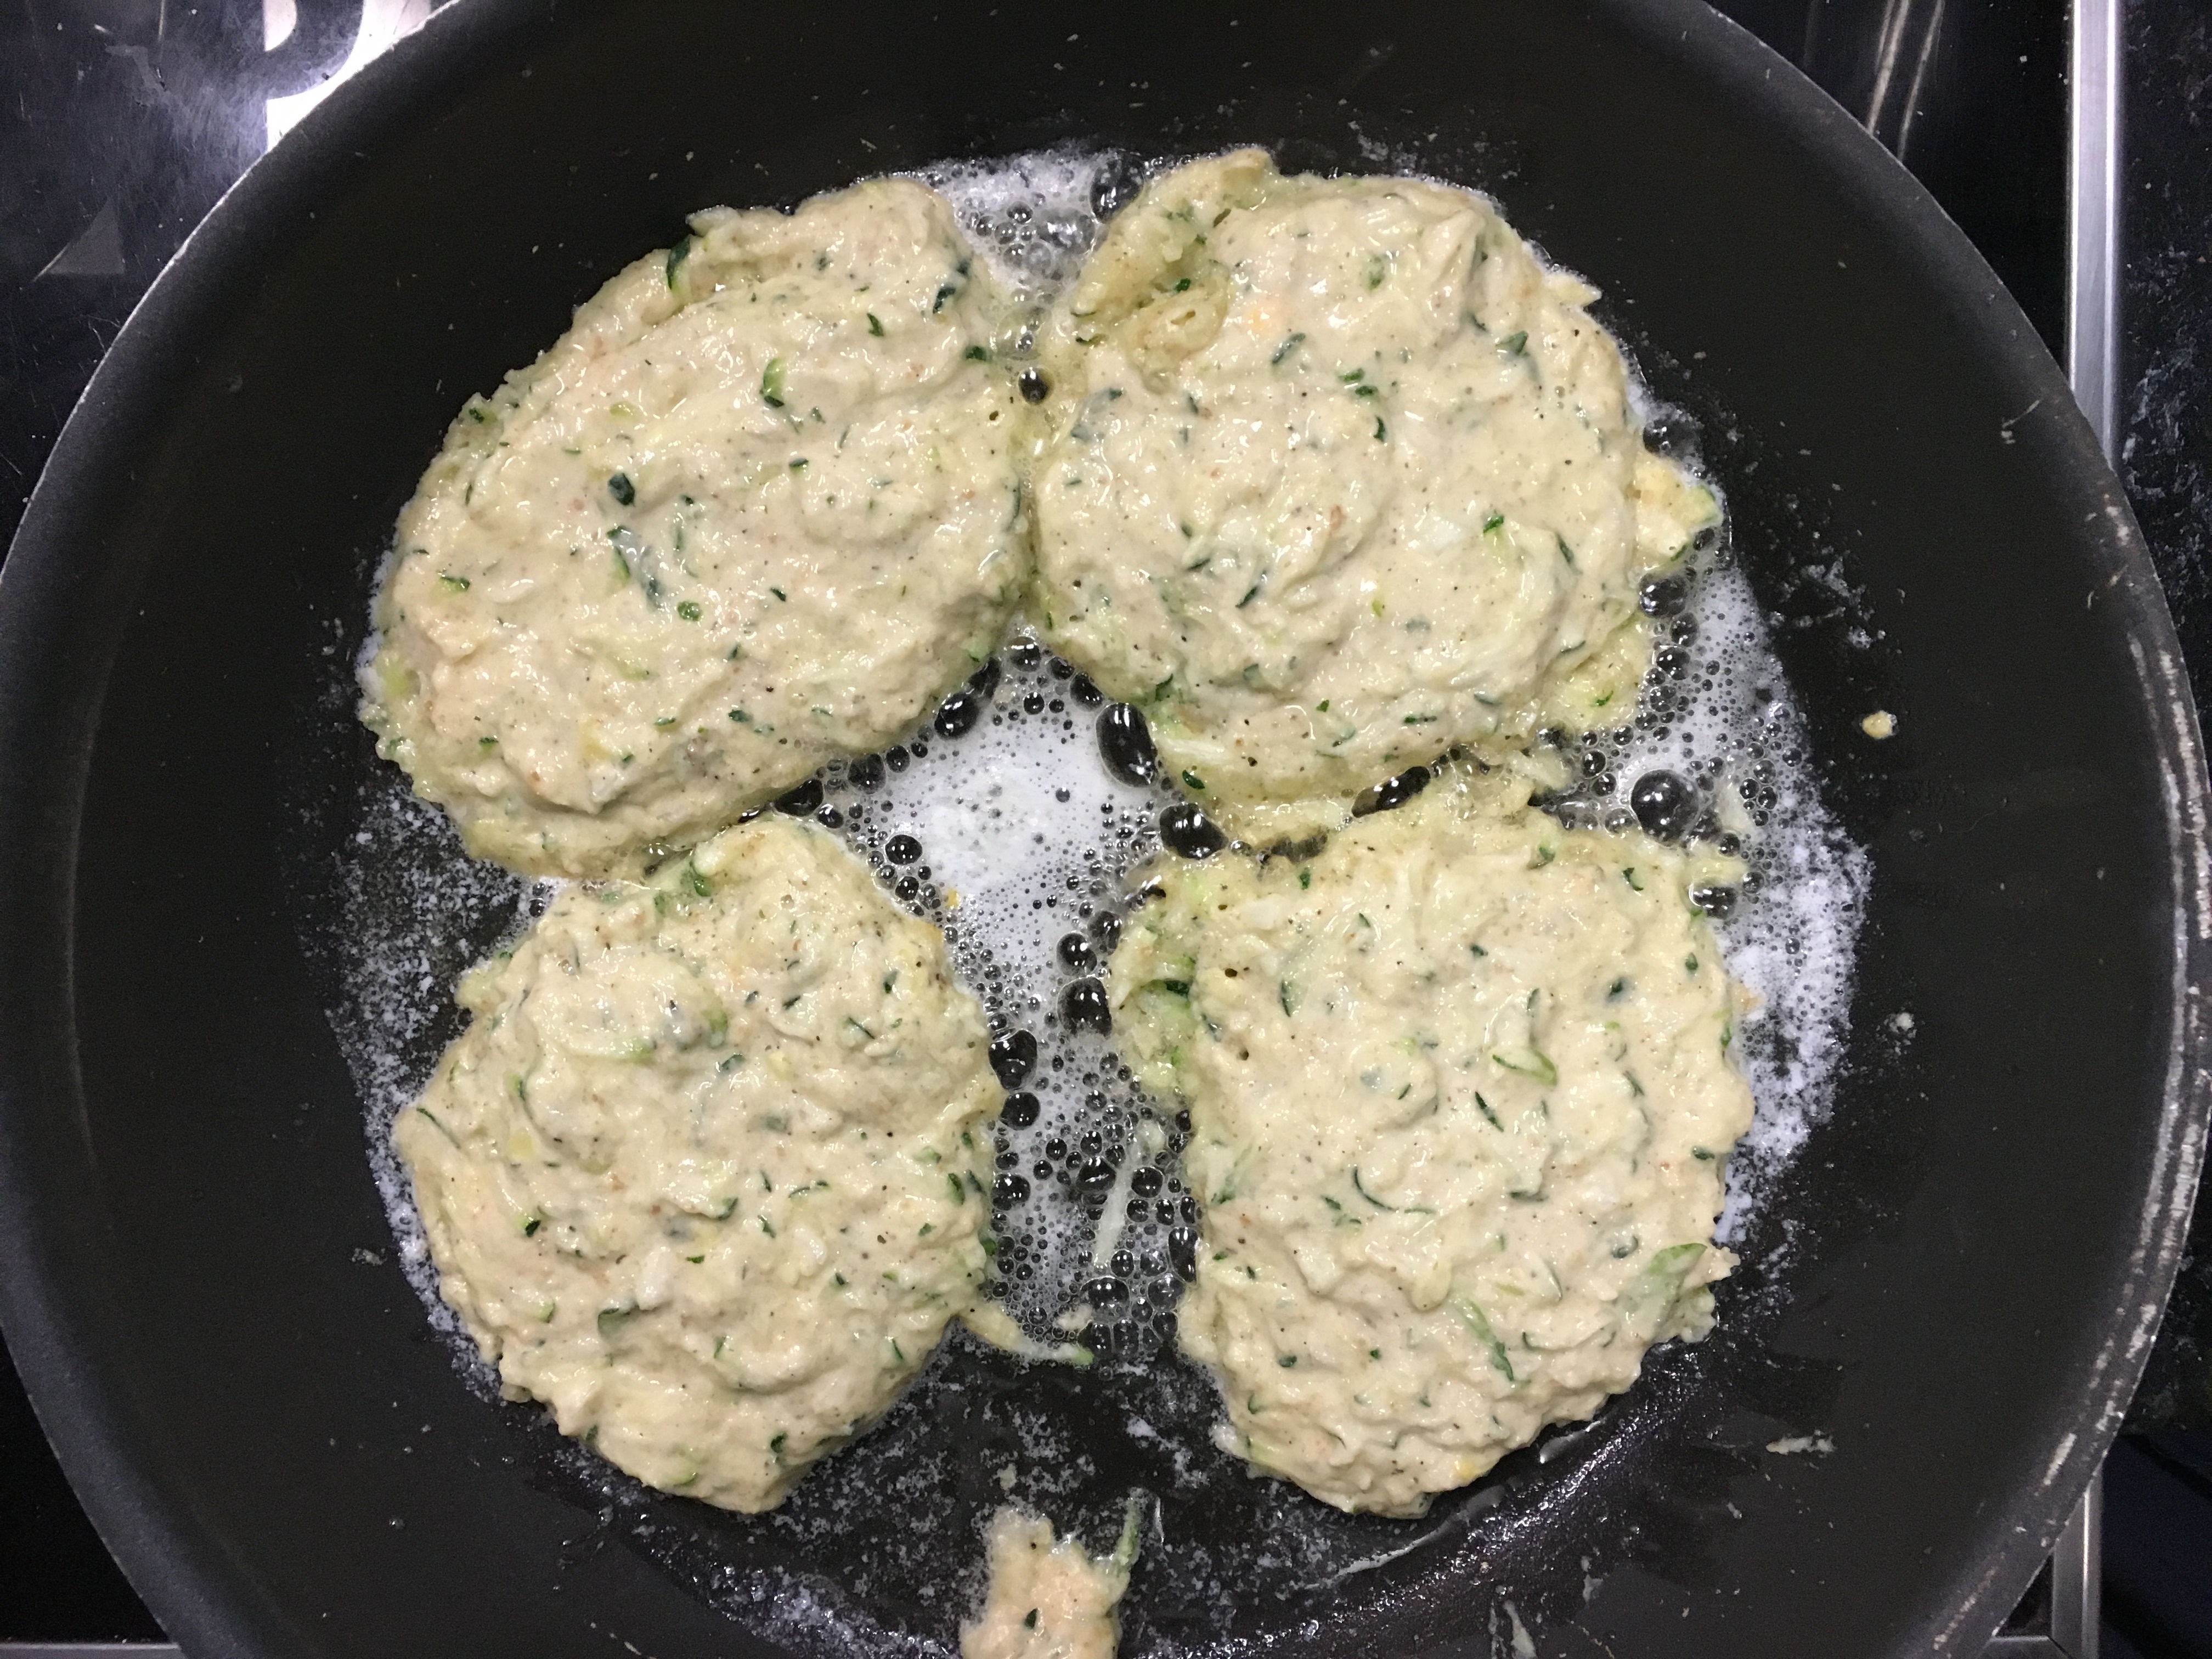
dish, meal, food, produce, vegetable, breakfast, cuisine